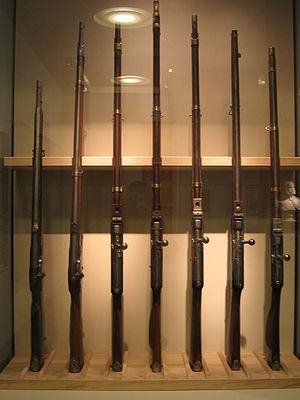
Le fusil Dreyse est l'un des premiers fusils de guerre à chargement par la culasse. Doté d'un canon rayé augmentant portée et précision, il équipa l'armée prussienne à partir de la guerre des duchés et montra toute son efficacité lors de la guerre austro-prussienne. Le fusil Dreyse fut opposé au fusil Chassepot lors de la guerre franco-prussienne de 1870.
Après une escarmouche devant Querrieu le 20 décembre, la bataille de l'Hallue également appelée de bataille de Pont-Noyelles eut lieu les 23 et 24 décembre 1870, durant la guerre franco-prussienne de 1870. Son issue fut indécise.